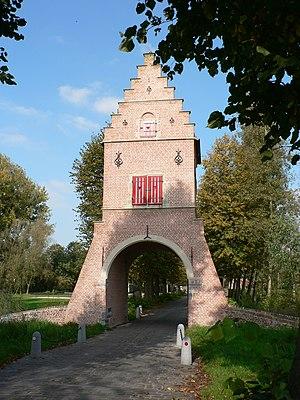
Le château d’Ooidonk est un château situé en Belgique, près du village de Sint Maria Leerne, non loin de Deinze, dans la province de Flandre-orientale.
Cette page regroupe l'ensemble des monuments classés de la ville de Deinze.